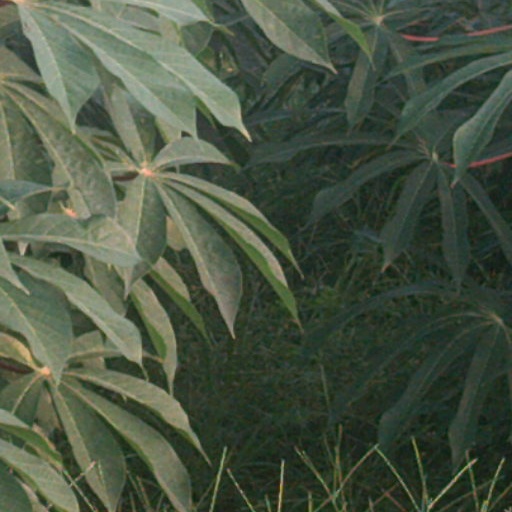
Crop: cassava